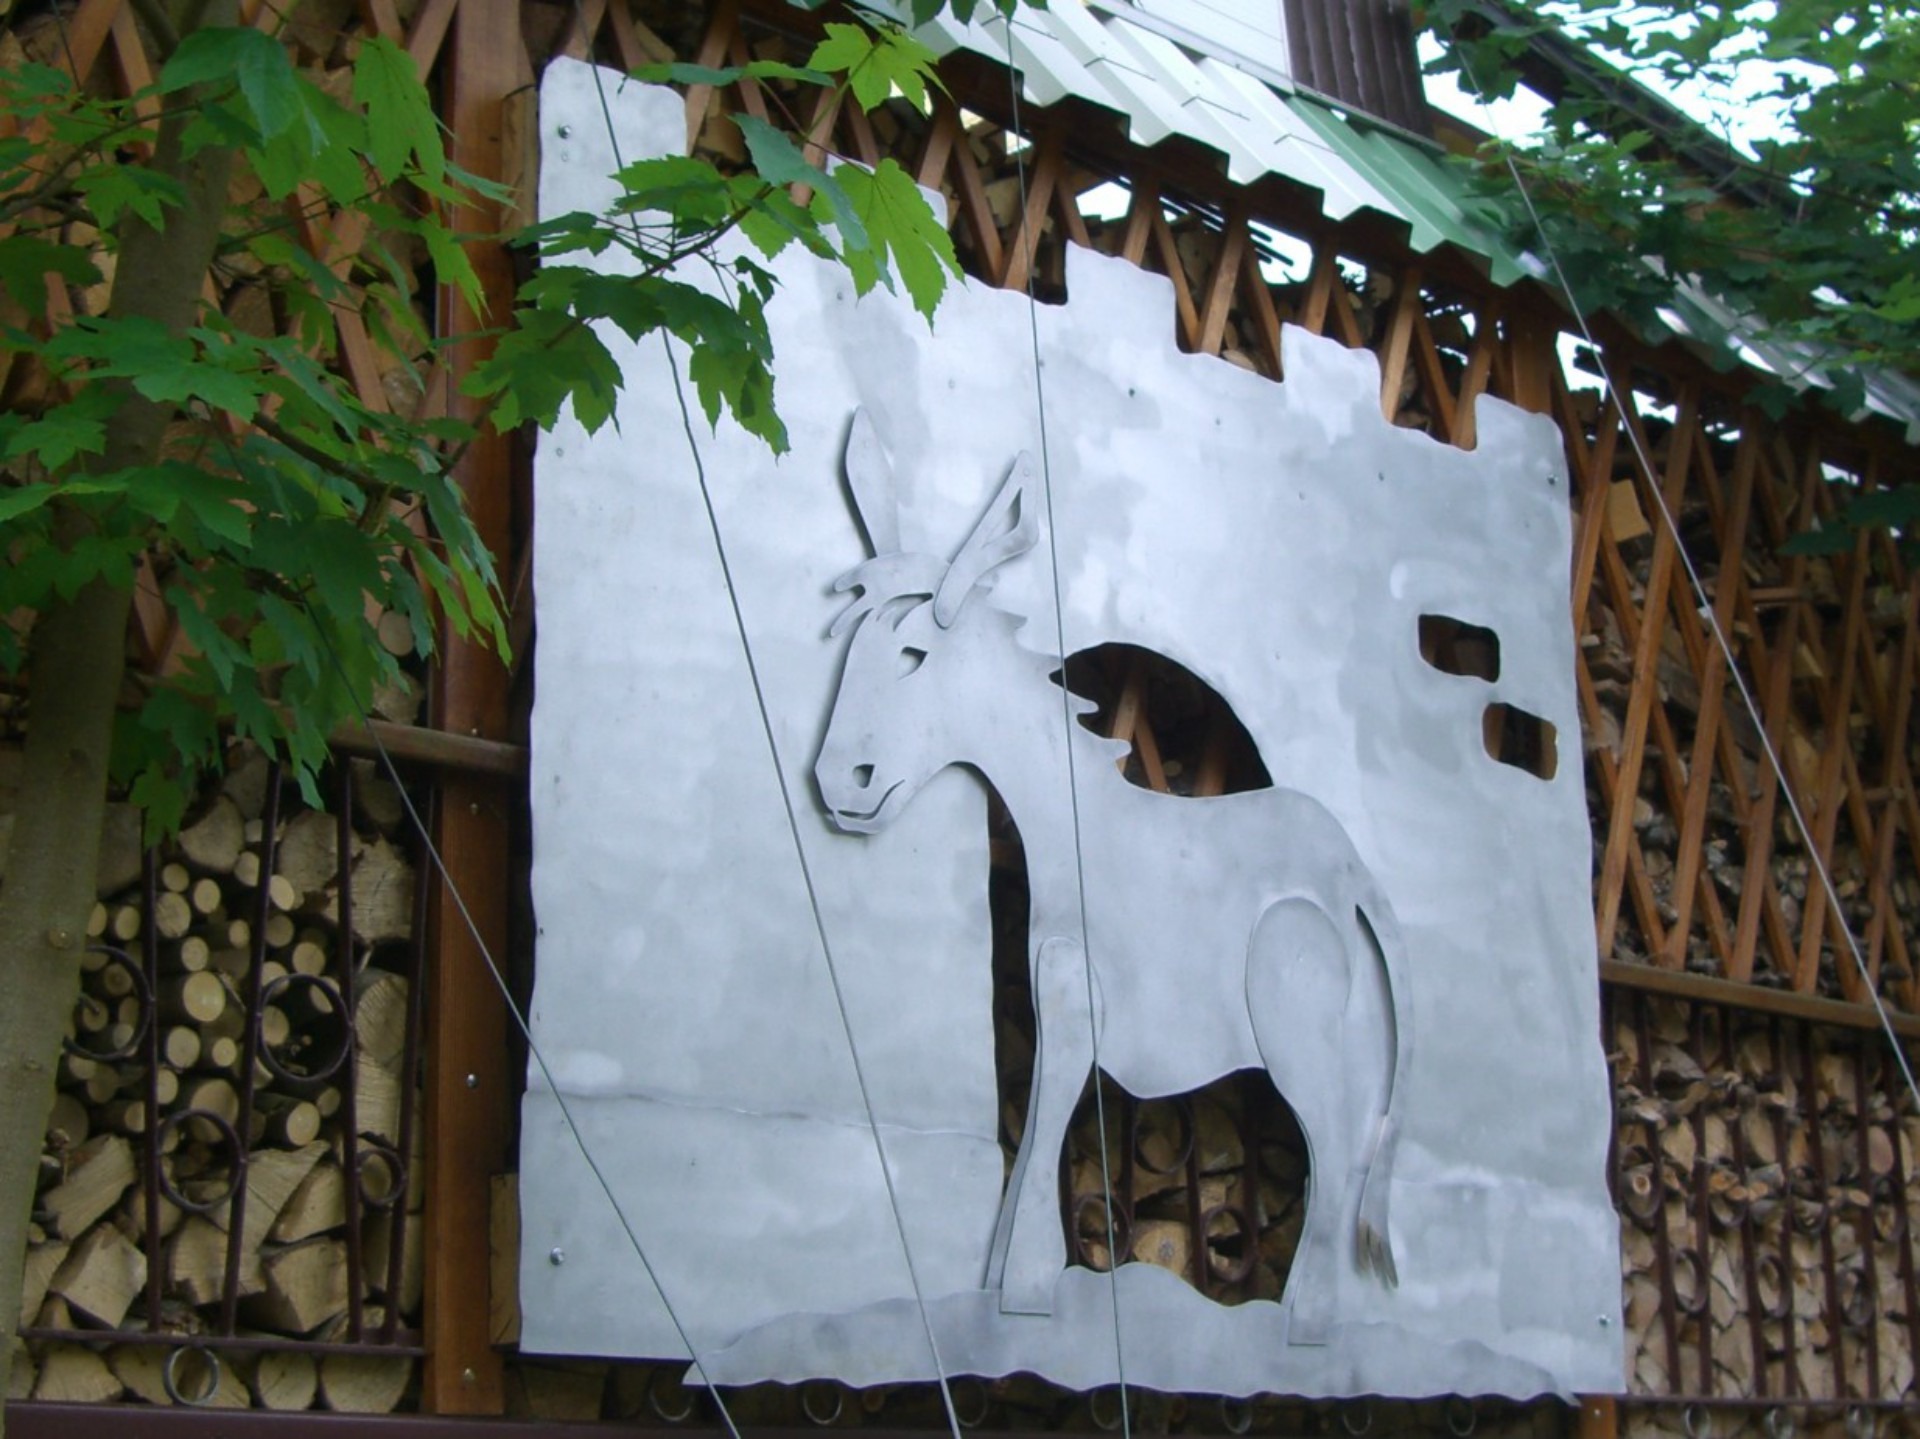
wall, donkey, sheet, art, temple, shield, mural, swabian alb, eselsburg, eselsburg valley